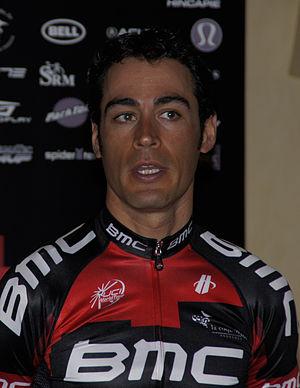
Manuel Quinziato est un coureur cycliste italien, professionnel de 2002 à 2017.